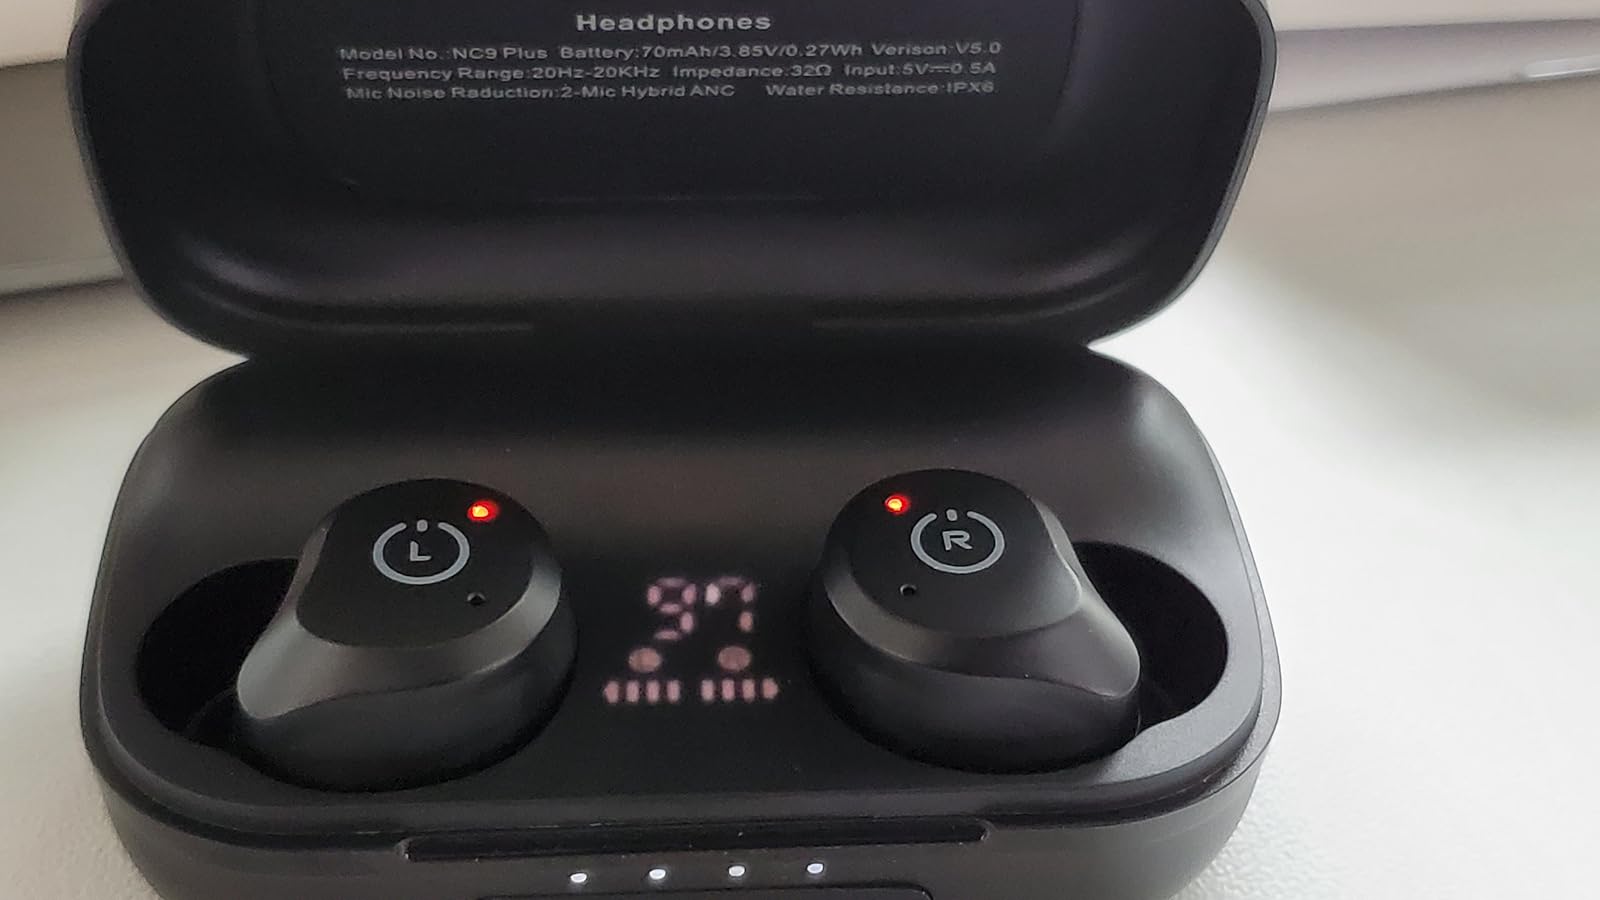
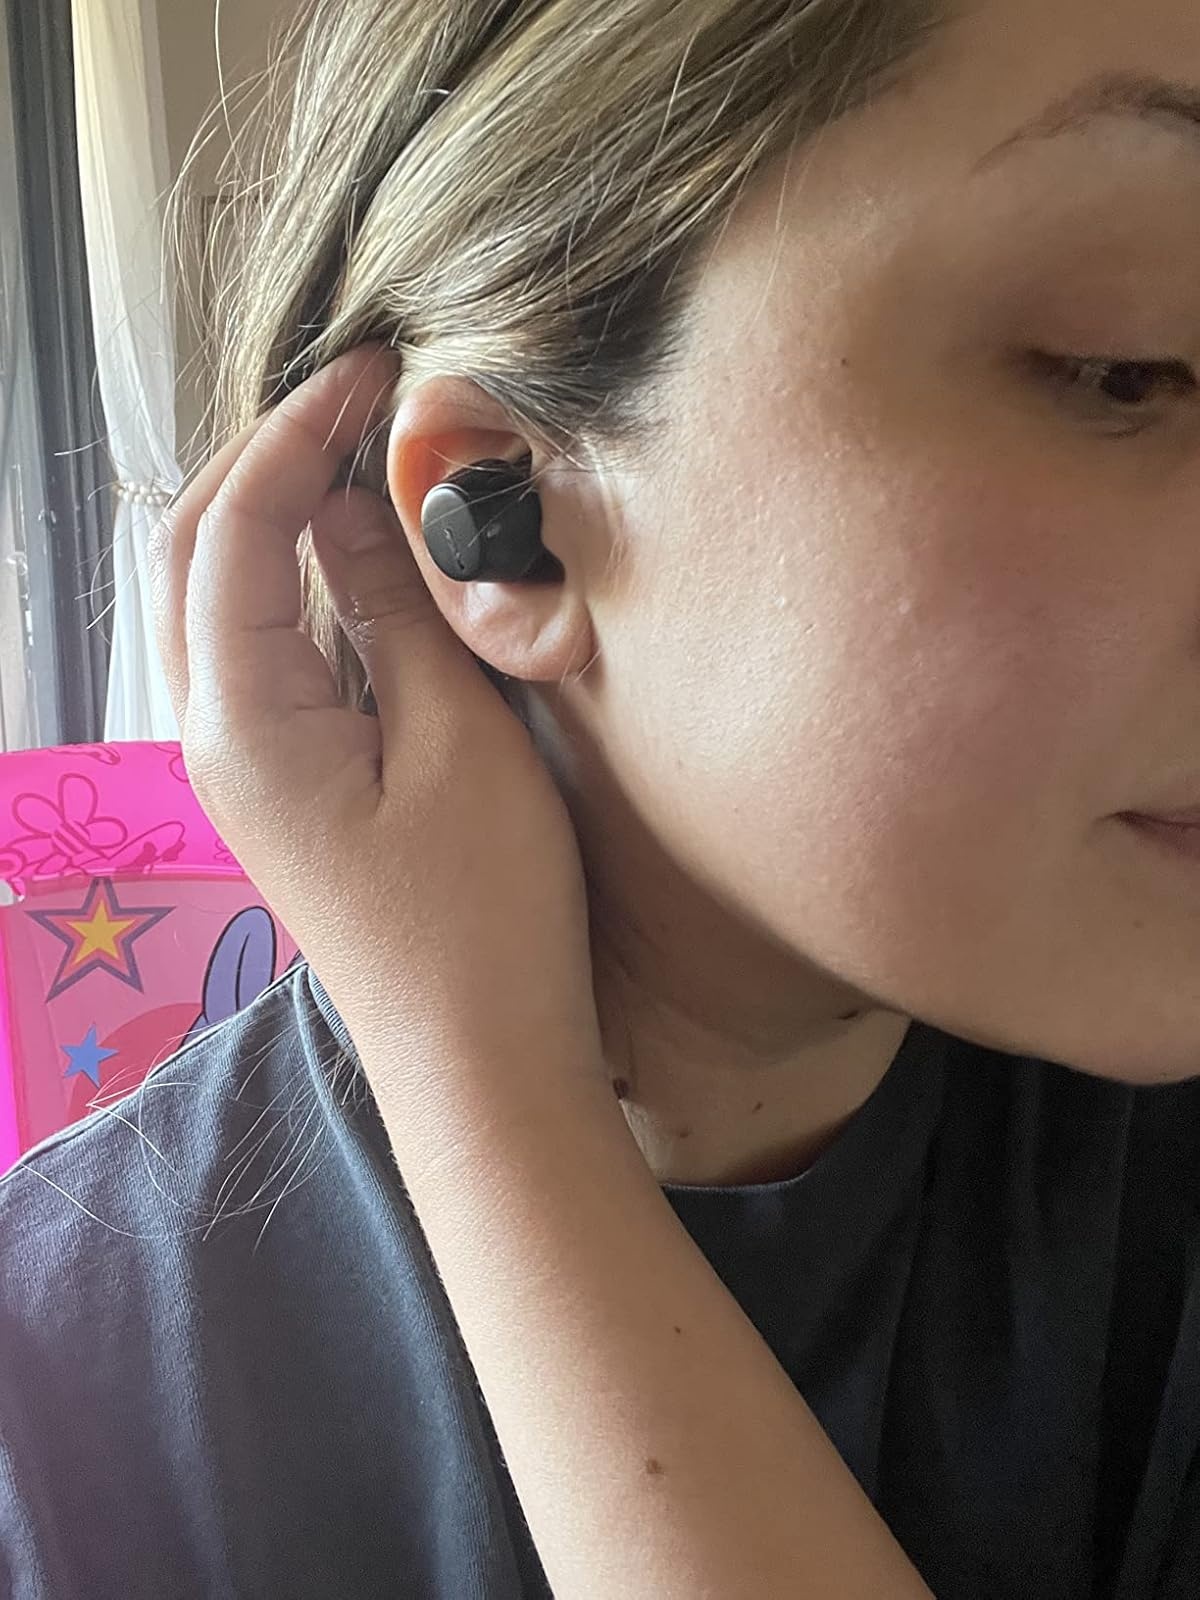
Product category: earbuds
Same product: no